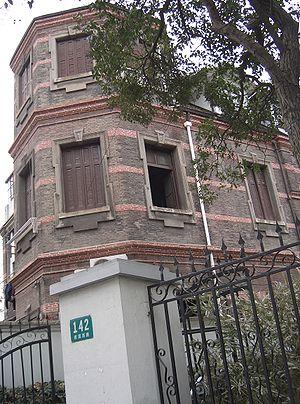
La concession française de Shanghai est un territoire chinois qui fut sous administration française de 1849 à 1946 dans la ville de Shanghai. Le territoire recouvre les quartiers actuels de Xuhui et Luwan. Ce lieu résidentiel préservé est un point d'attraction des touristes de la ville.
Shanghai est une des municipalités autonomes chinoises situées sur le fleuve Huangpu près de l'embouchure du Yangzi Jiang, dans l'Est de la Chine.